Nicolae (novel)

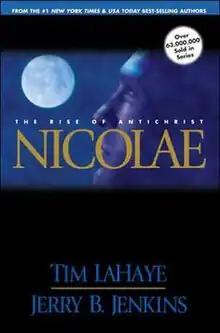
The Paperback Cover

Nicolae: The Rise of Antichrist is the third book in the "Left Behind" series. It was written by Tim LaHaye and Jerry B. Jenkins in 1997 and was published on Wednesday, October 1, of that year. It takes place 18–21 months into the Great Tribulation.